Vegetable bouquet

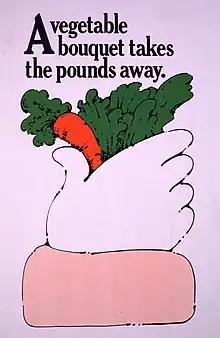
An advertisement by the U.S. National Institutes of Health

A vegetable bouquet is a collection of vegetables in a creative arrangement. Vegetable bouquets are often considered as an alternative to flower bouquets. Vegetable bouquets can be handheld or can be used for the interior decoration. They are often given as a gift for special occasions such as birthdays, anniversaries, or romantic dates. They are also occasionally used in weddings. Vegetable bouquets that contain fruit, flowers and other vegetation in addition to vegetables are commonly referred to as vegebouquets.